Worshipful Company of Carpenters

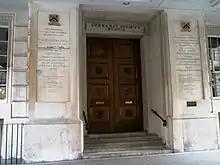
Entrance to Carpenters Hall in Throgmorton Avenue

The Worshipful Company of Carpenters is a livery company of the City of London. The Carpenters were traditionally different from a fellow wood-crafting company, the Worshipful Company of Joiners and Ceilers, in that carpenters utilised nails while joiners used adhesives to attach wood.